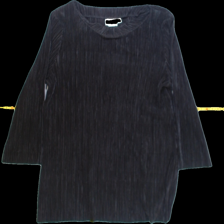
View: front
Type: Tunic
Category: Ladies
Brand: Isolde
Colors: Black
Material: 100%polyester
Pattern: Plain
Cut: Regular, C-collar
Size: XL
Season: All
Trend: No trend
Stains: No
Price range: <50
Recommended usage: Reuse